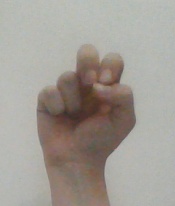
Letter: gaaf